Jim Rugg

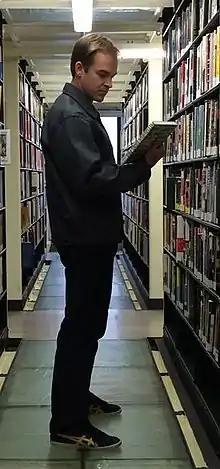
Rugg in 2019

Jim Rugg (born February 1, 1977) is an American cartoonist and illustrator from Pittsburgh known for his tongue-in-cheek evocation of 1970s-era comics and pop culture. His graphic novels and comics collections include "Street Angel", "Afrodisiac", "The P.L.A.I.N. Janes" and "Janes in Love", "One Model Nation", and "The Guild".